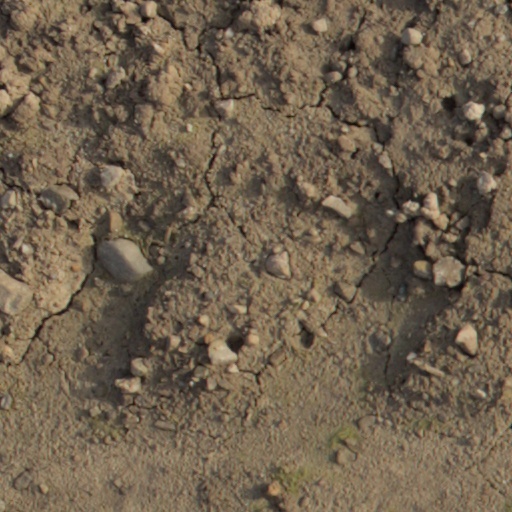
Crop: wheat